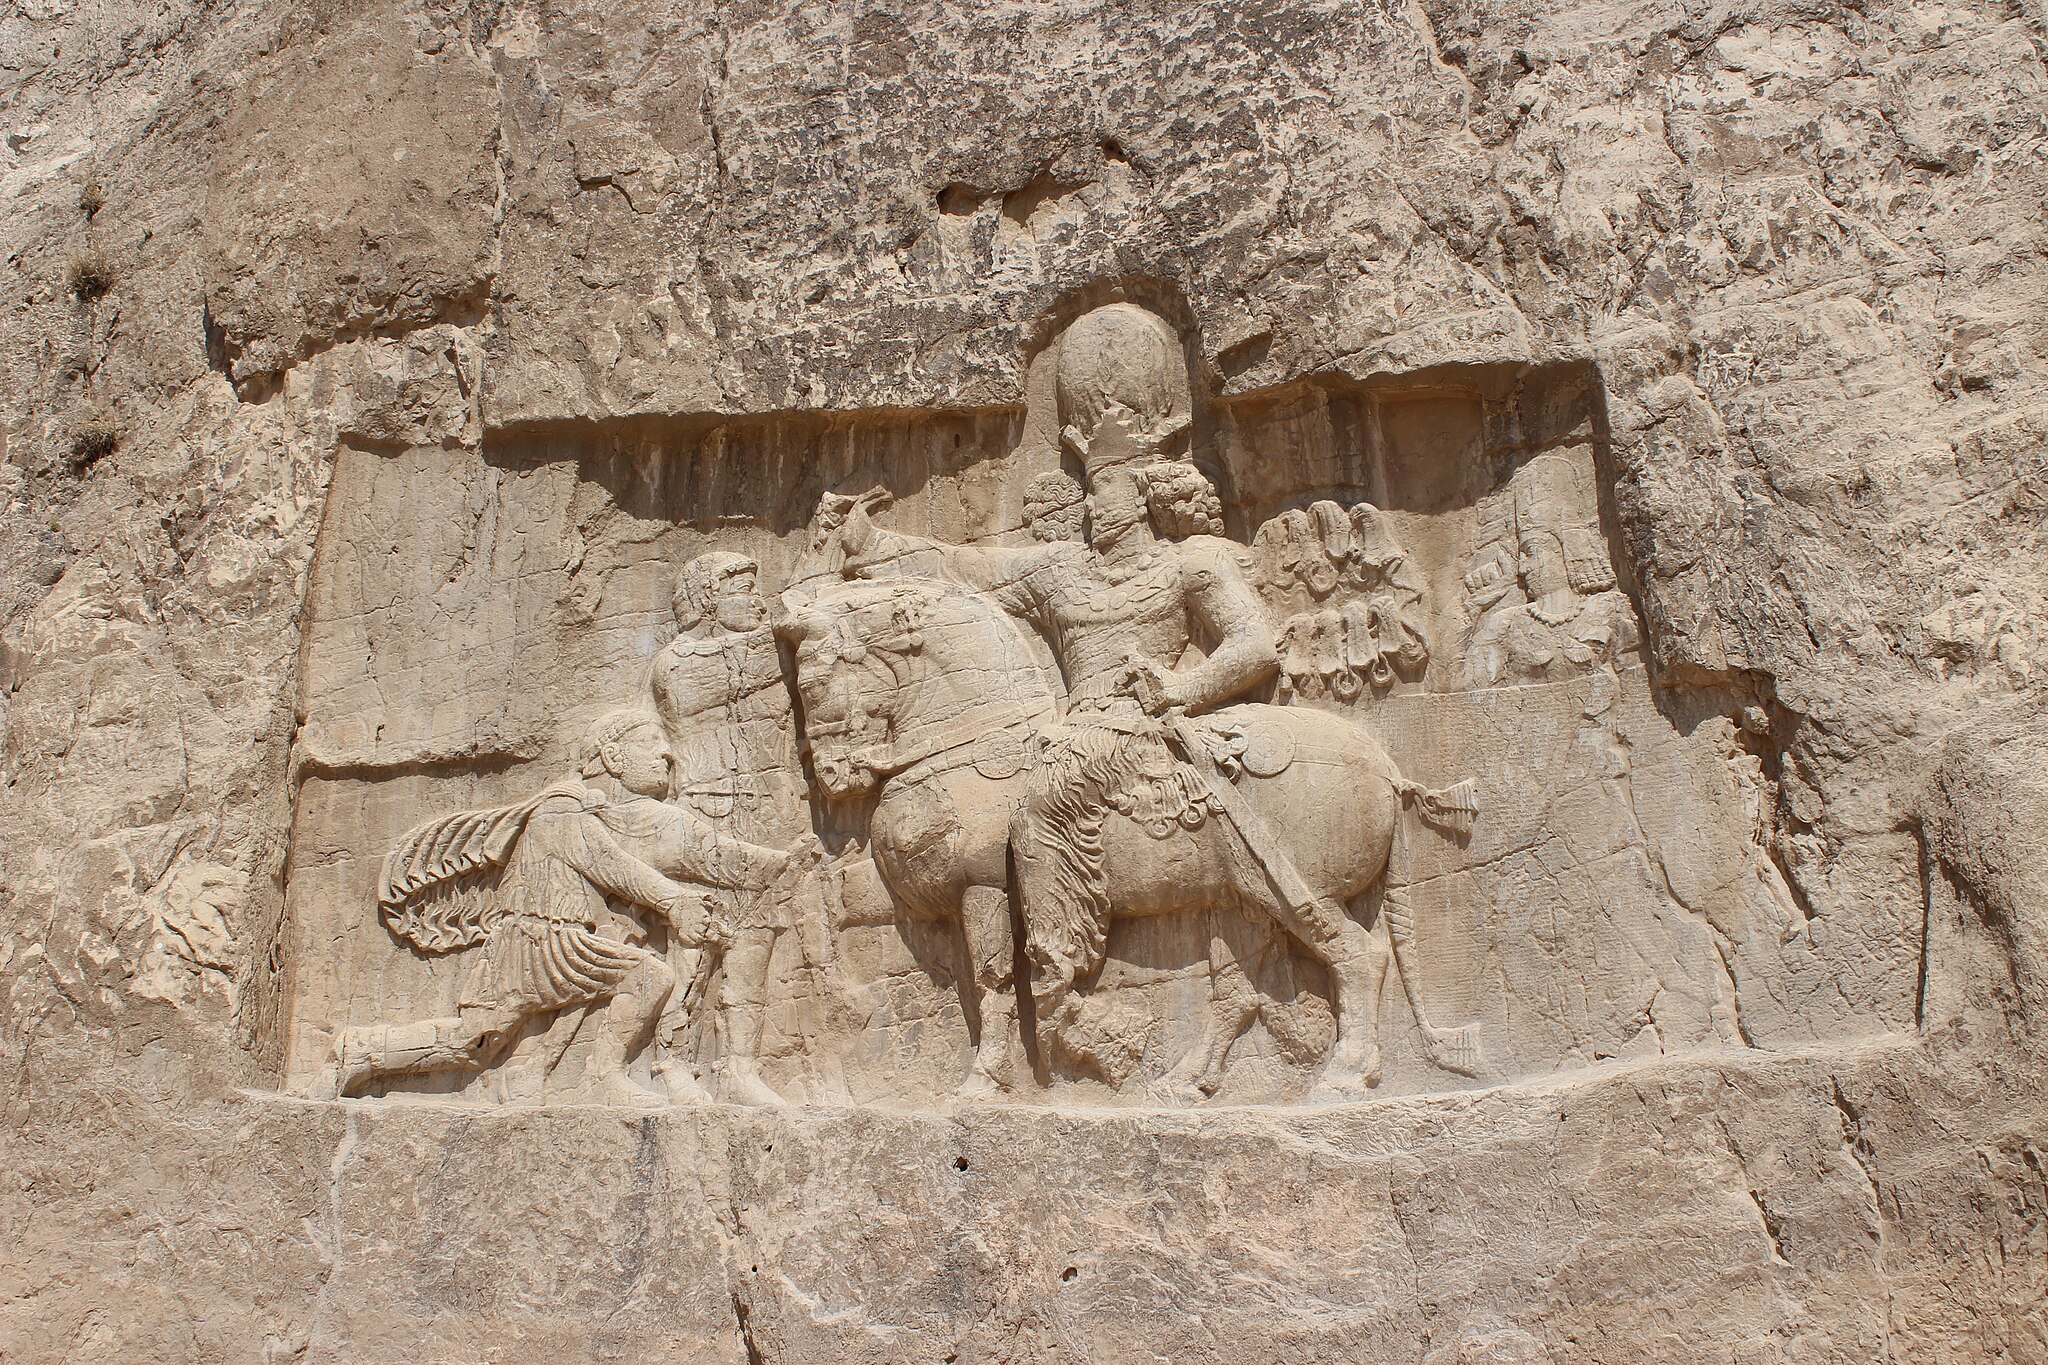
Title: Iran (49680579636)
Description: CC BY-SA 2.0 - William John Gauthier
Date: 2020-03-20 21:00
Categories: Relief of triumph of Shapur I over Valerian at Naqsh-e Rustam, Flickr images reviewed by FlickreviewR 2